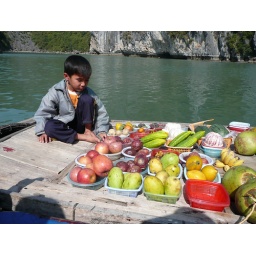
A boy aboard a fruit and vegies boat in Halong Bay, Vietnam.